Myrrha

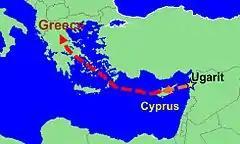
A possible route for the Myrrha myth's spread: the red is certain, the orange uncertain.

Myrrha, also known as Smyrna, is the mother of Adonis in Greek mythology. She was transformed into a myrrh tree after having coitus with her father, and gave birth to Adonis in tree form. Although the tale of Adonis has Semitic roots, it is uncertain where the myth of Myrrha emerged from, though it was probably from Cyprus.